Plakobranchidae

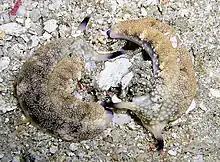
Two "Plakobranchus ocellatus" seaslugs

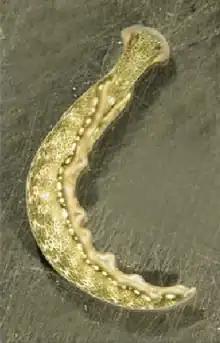
"Thuridilla carlsoni"

Elysiidae was originally described as "Elysiadae" by Forbes & Hanley in 1851 in the book "A history of British Mollusca and their Shells" 3:613. In the taxonomy of Bouchet & Rocroi (2005), the family Elysiidae is considered to be a synonym of the family Plakobranchidae .